Pompei: The Legend of Vesuvius

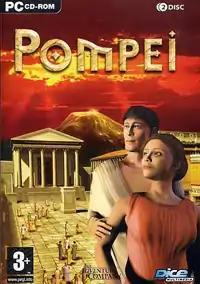
European cover art

Pompei: The Legend of Vesuvius, also known as TimeScape: Journey to Pompeii in North America and Pompéi: La Colère du volcan in France, is a 2000 historical adventure game. The game was developed by Arxel Tribe and Réunion des Musées Nationaux, and published by Cryo Interactive. It is followed by a sequel, "".